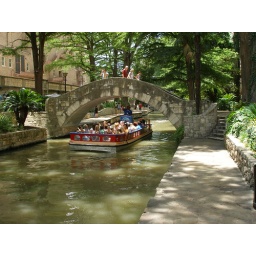
A boat tour on the river in San Antonio!